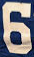
Number: 6